St Cleer

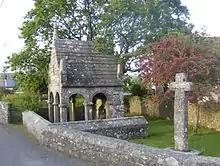
St Cleer holy well

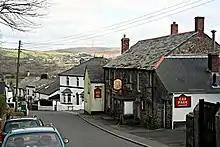
St Cleer

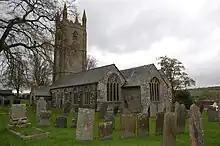
St Cleer Parish Church

St Cleer is a civil parish and village in east Cornwall, England, United Kingdom. The village is situated on the southeast flank of Bodmin Moor approximately two miles (3 km) north of Liskeard. The population of the parish in 2001 numbered 3257. This includes Common Moor and had increased to 3,297 at the 2011 census. An electoral ward also exists. The population at the 2011 census is 4,366.